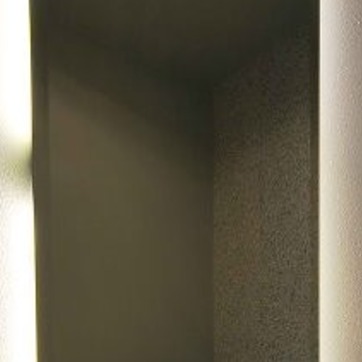
Material: mirror